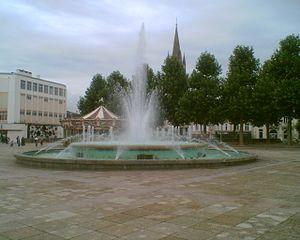
Une fontaine à Limoges (Haute-Vienne)